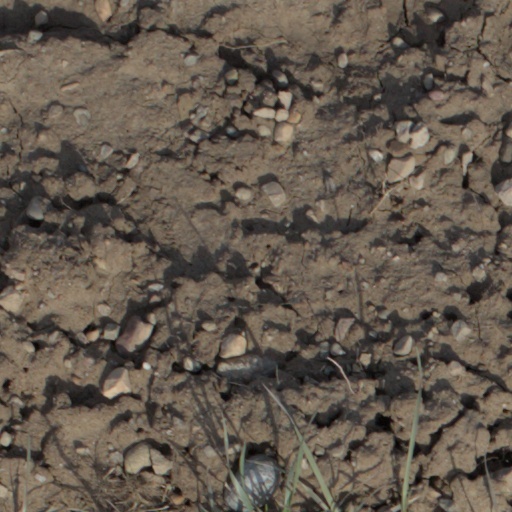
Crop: wheat